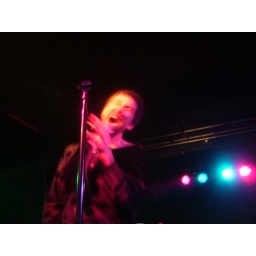
jamie lidell performs at the black cat in dc